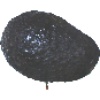
Label: avocado